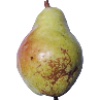
Label: Pear Williams 1